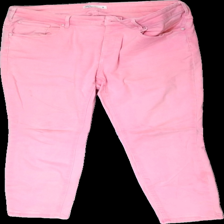
View: front
Type: Jeans
Category: Ladies
Brand: Lindex
Colors: Pink
Material: 100% cotton
Cut: Regular
Size: 50
Season: All
Trend: Denim
Stains: Major
Damage: fläckar
Damage location: middle left
Damage 2: fläckar
Damage 2 location: middle right
Price range: <50
Recommended usage: Export
Description: rosa jeans med fläckar över hela